John Berger

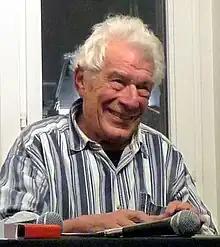
Berger in 2009

John Peter Berger (5 November 1926 – 2 January 2017) was an English art critic, novelist, painter and poet. His novel "G." won the 1972 Booker Prize, and his essay on art criticism "Ways of Seeing", written as an accompaniment to the BBC series of the same name, was influential. He lived in France for over fifty years.